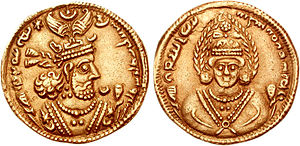
Khosrau 2.
Guld mønt af Khosrau 2.
Khosrau 2., var konge af Sassanideriget, hans regeringstid varede fra 590 til 628. Han var søn af Hormizd 4. og barnebarn af Khosrau 1.. Han var den sidste Sassanid konge der havde en lang regeringstid før den islamiske erobring af Persien, som begyndte fem år efter hans henrettelse. I starten af hans regeringstid mistede han sin trone, fik den tilbage et år efter med romersk hjælp, og et årti senere, gik efter at efterligne det Achæmenidiske dynasti, med at erobre mange Byzantinske provinser i Mellemøsten, en stor del af hans regeringstid blev brugt i krige imod the Byzantinske Rige og kampe mod usurpatorer såsom Bahram Chobin og Vistahm.